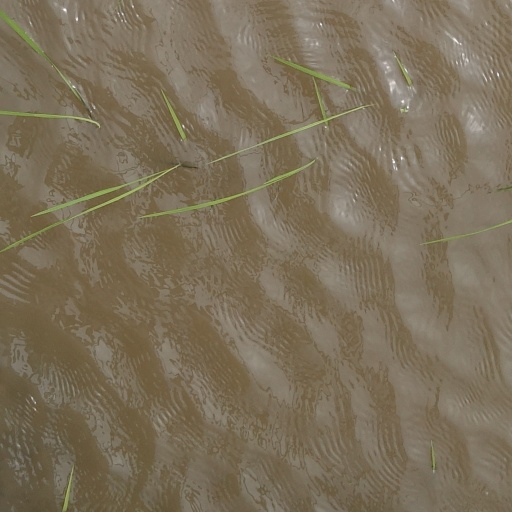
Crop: rice